History of Bahir Dar

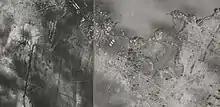
Aerial view of Bahir Dar in 1938

Bahir Dar is a popular tourist destination, offering a variety of attractions including the nearby Lake Tana and the Blue Nile River. The city is distinctly known for its wide avenues lined with palm trees and a variety of colorful flowers'